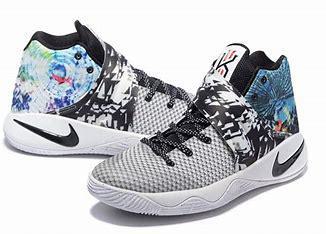
Brand: Nike
Model: Kyrie 2